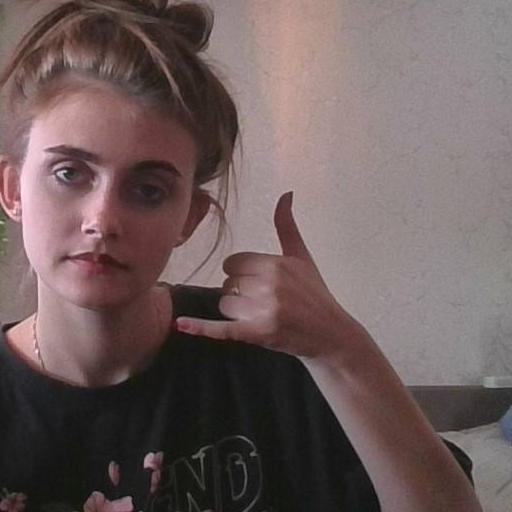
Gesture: call